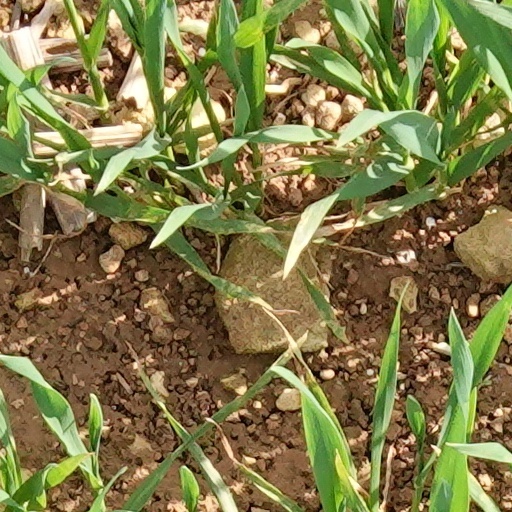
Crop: wheat